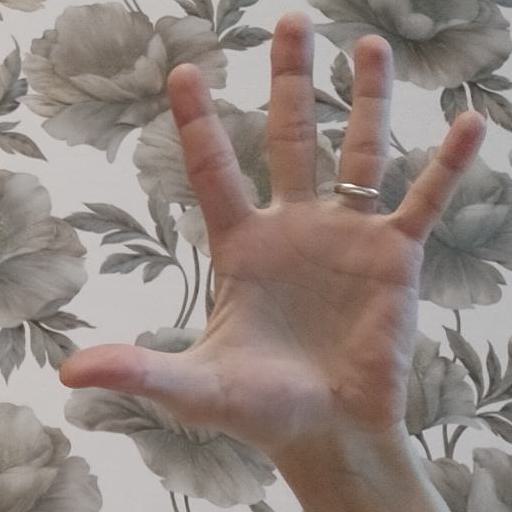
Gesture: palm